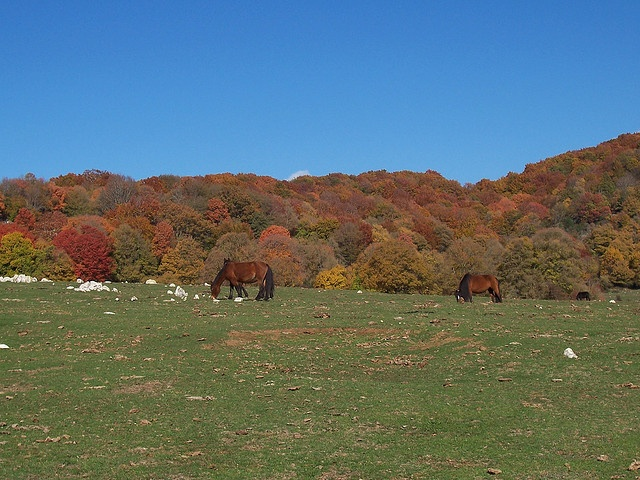
Some very pretty horses in a big field.
two horses standing around eating in a field
A couple of brown horses standing on top of a green hillside.
Two horses are grazing under a blue sky.
Two horses graze on the grass with a background of colorful trees.